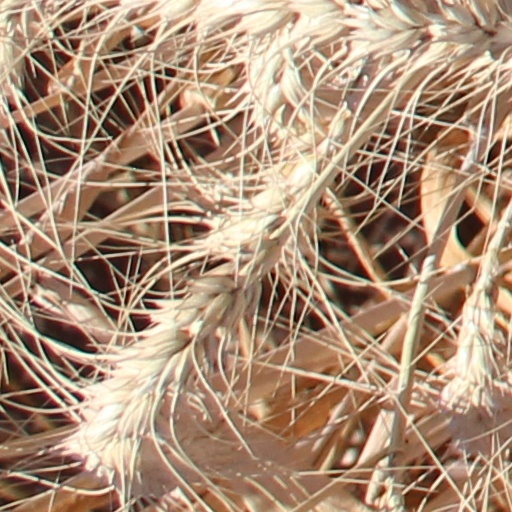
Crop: wheat